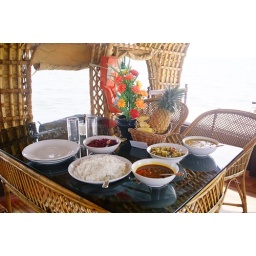
Our house boat food cooked by crew. ummm..!